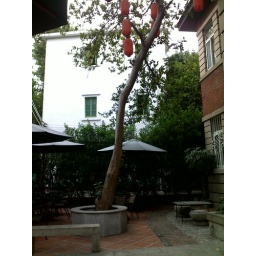
There is a big tree in the yard, with red laterns.